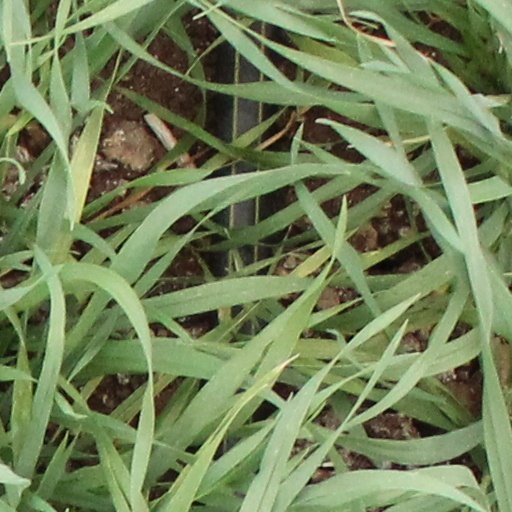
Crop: wheat